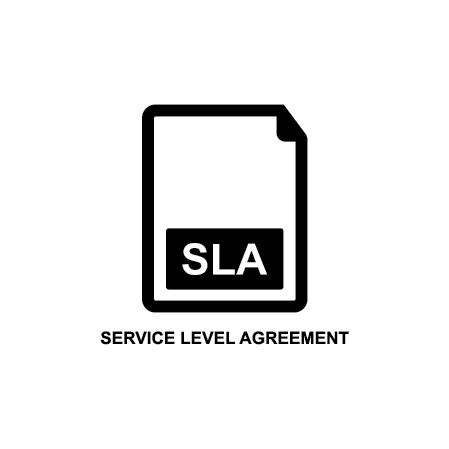
SLA  BASIC 12 MONTH INTERACTIVE SUPPORT SLA
Brand: Parrot Products
Category: Services > Business Services